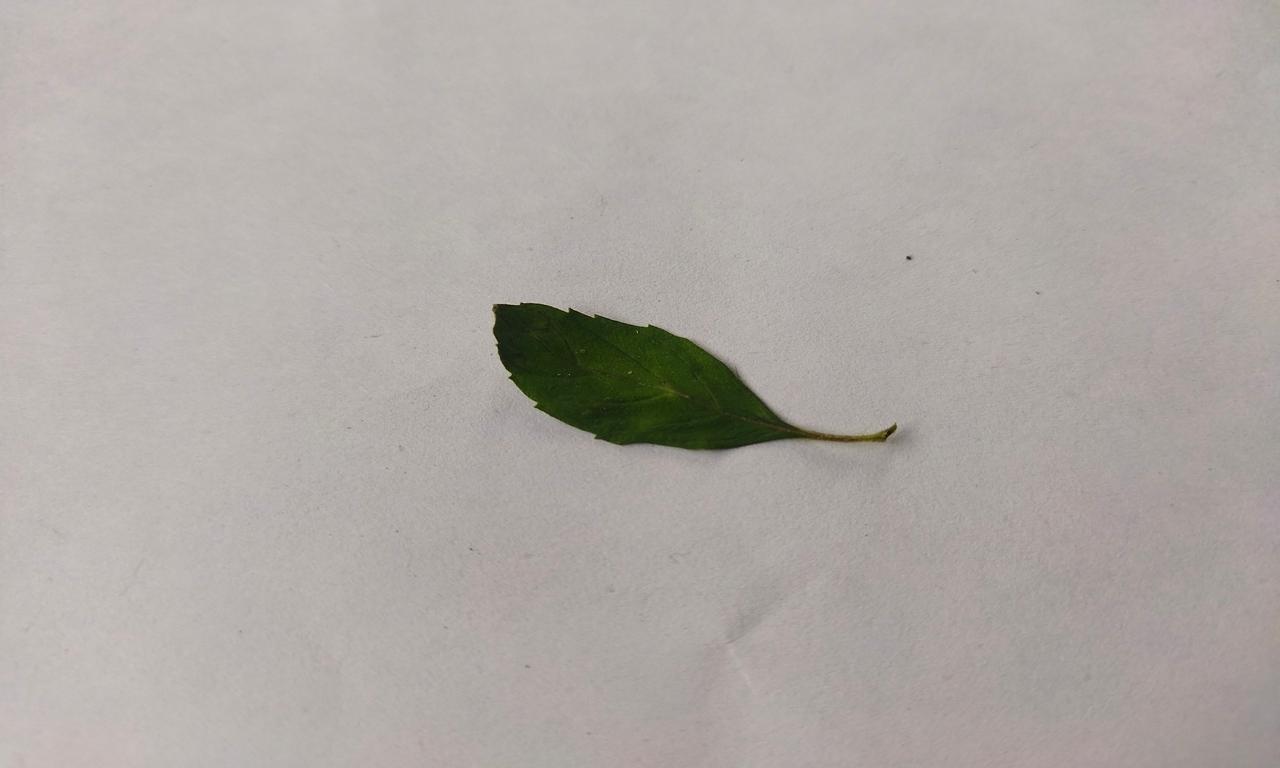
Label: Fresh